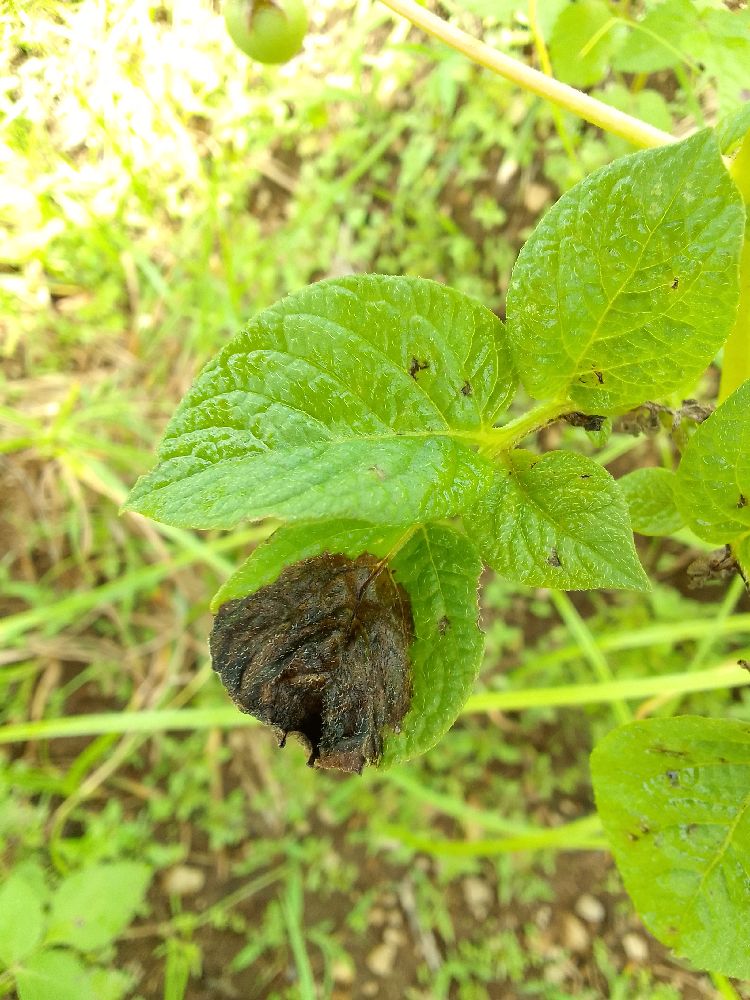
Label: Late blight